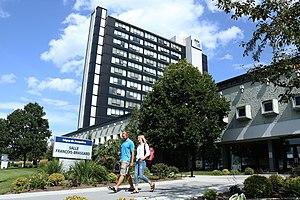
Pavillon principal
Le Cégep de Jonquière, situé dans l'arrondissement Jonquière de la ville de Saguenay, est un des quatre cégeps dans la région du Saguenay-Lac-Saint-Jean.